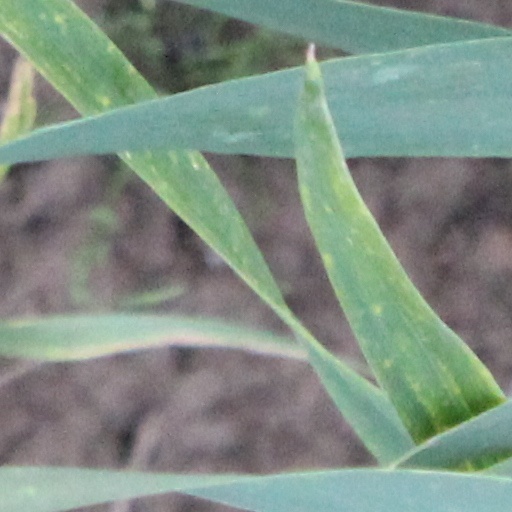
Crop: wheat